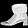
Label: Ankle boot